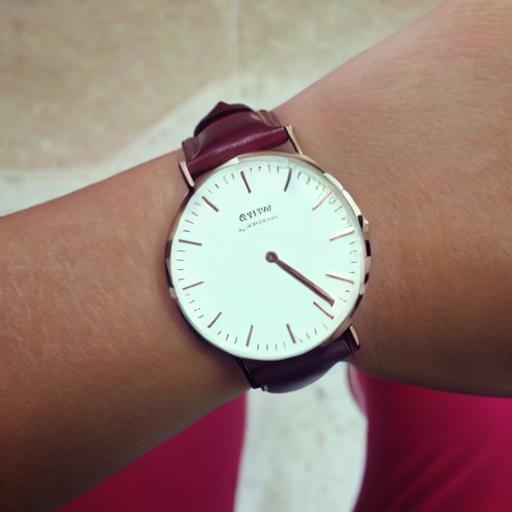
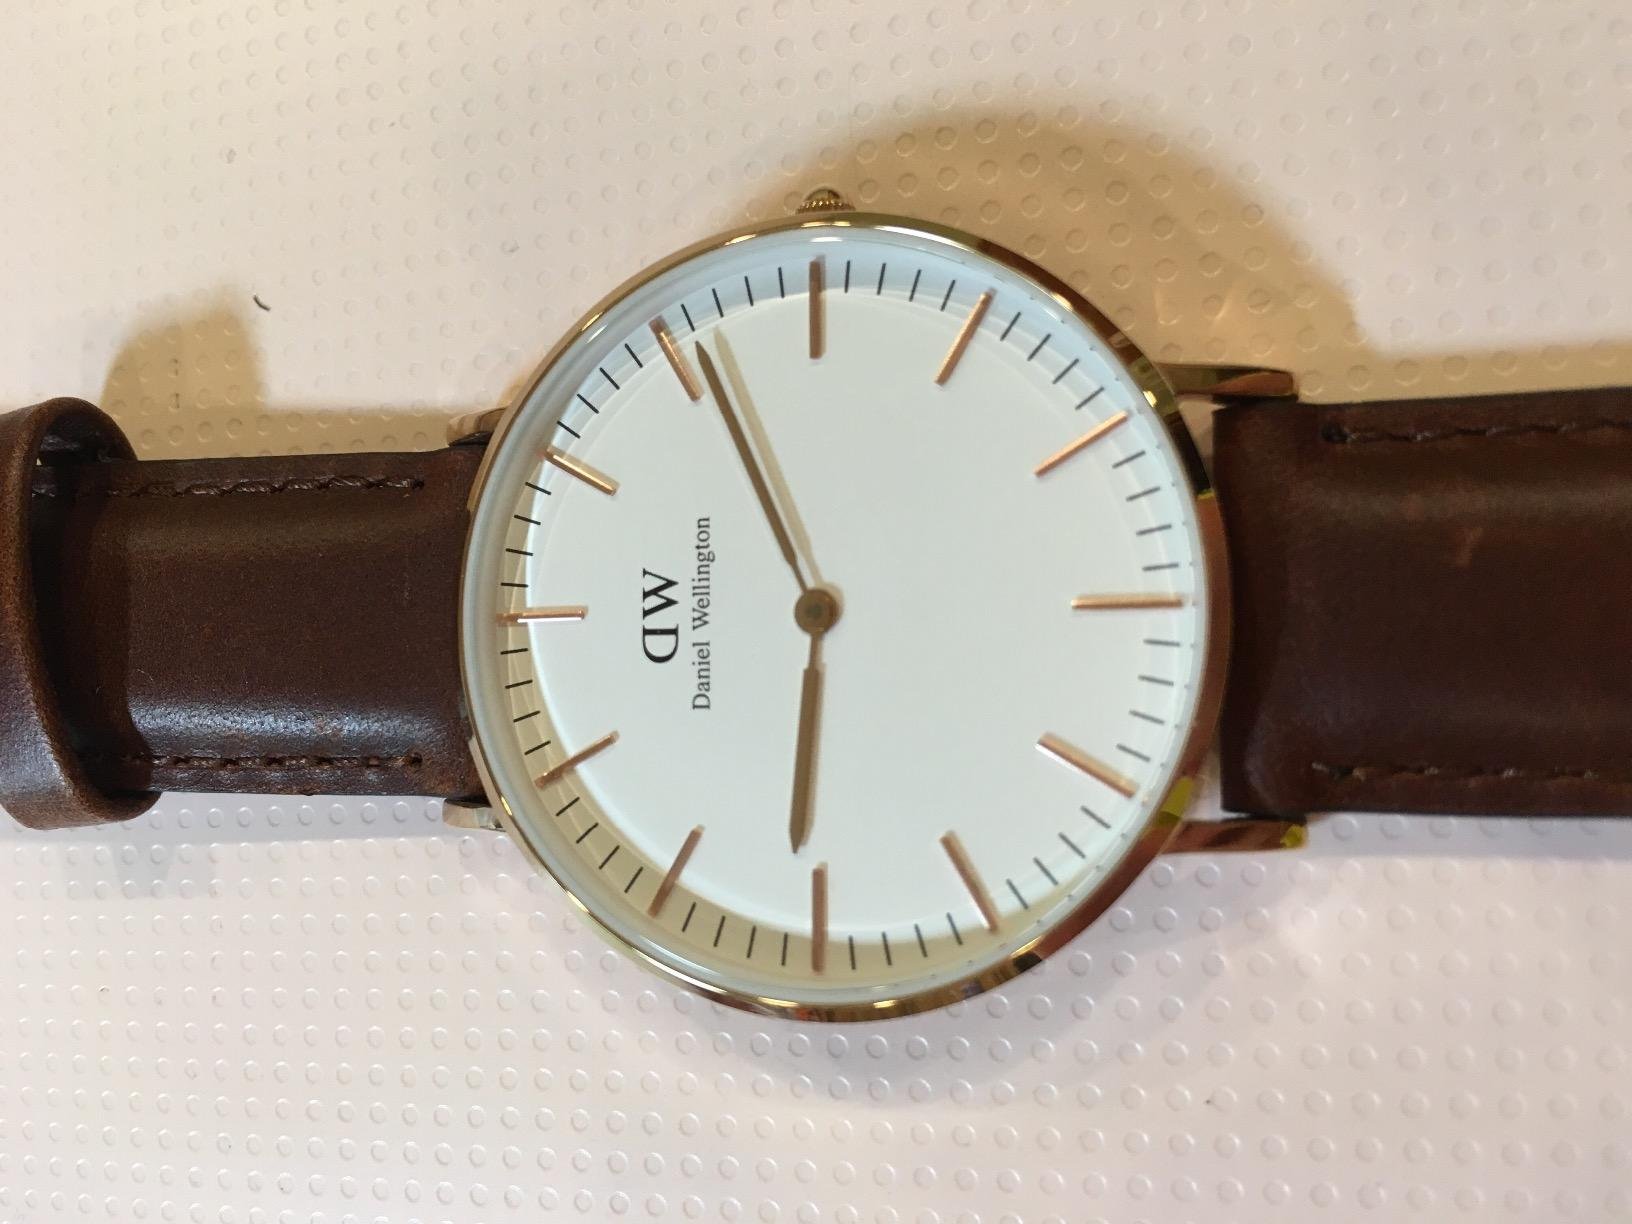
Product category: accessories_watch
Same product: no